The Duchess (film)

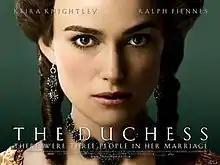
Theatrical release poster

The Duchess is a 2008 historical drama film directed by Saul Dibb, who co-wrote the screenplay with Jeffrey Hatcher and Anders Thomas Jensen, based on the 1998 book "Georgiana, Duchess of Devonshire" by Amanda Foreman, about the late 18th-century English aristocrat Georgiana Cavendish, Duchess of Devonshire. She was a distant relation of Diana, Princess of Wales, where the quote "There were three people in her marriage" in the promotional poster comes from. The Duchess was the older sister of Lady Diana's great-great-great-grandfather, George Spencer, 2nd Earl Spencer.